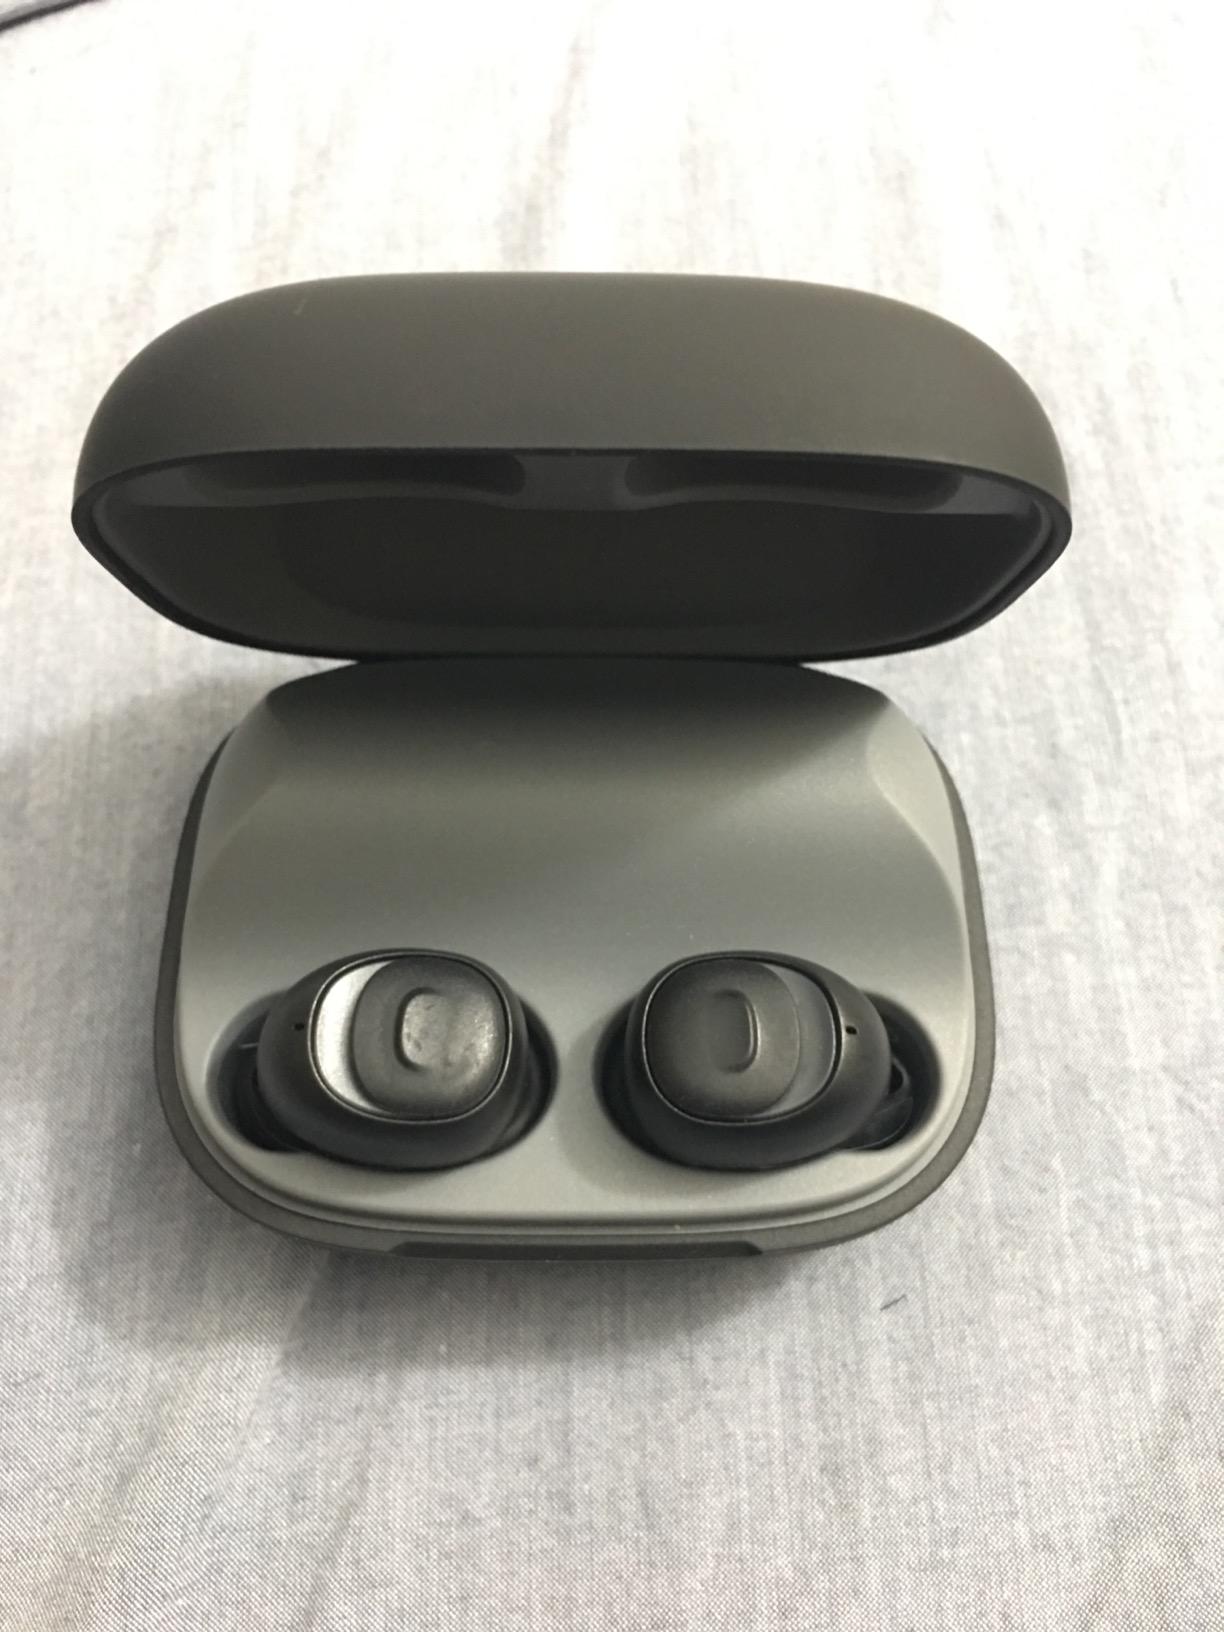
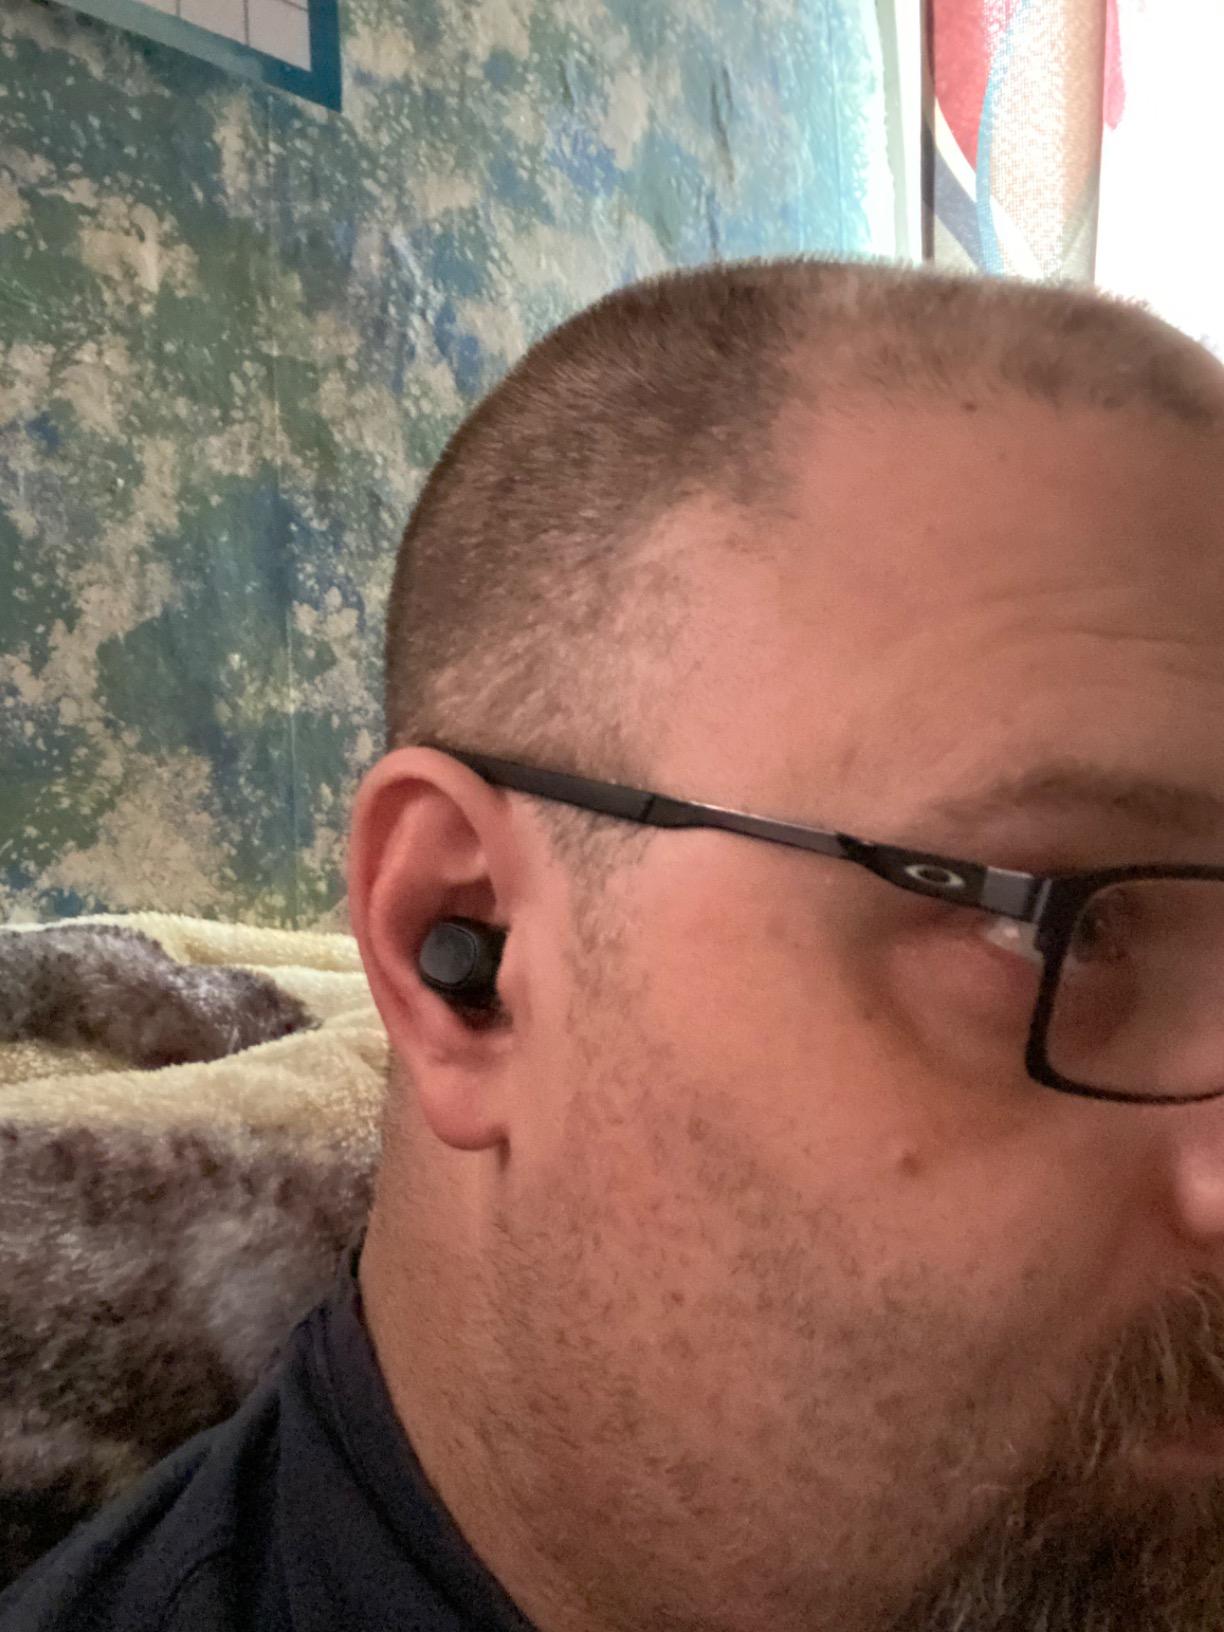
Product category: earbuds
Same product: no